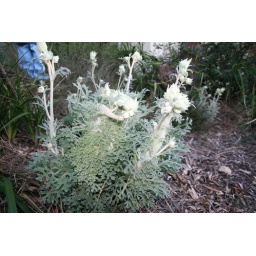
flannel flower plant with wierd webbed stems in the middle